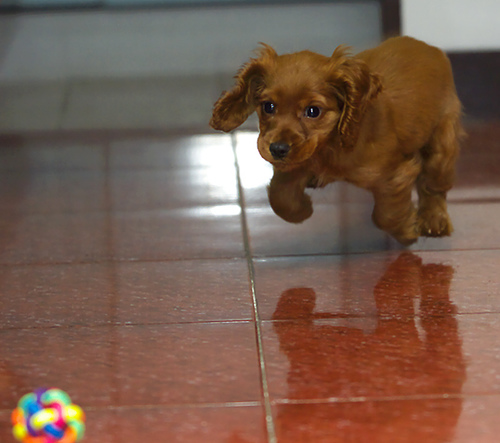
Breed: english cocker spaniel